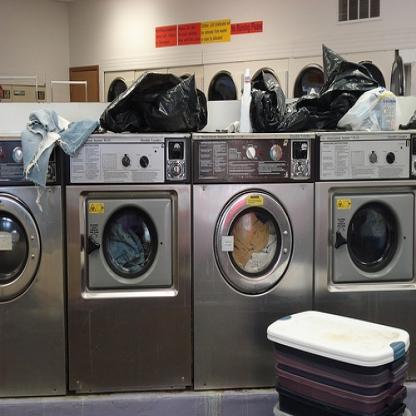
Scene: Indoor